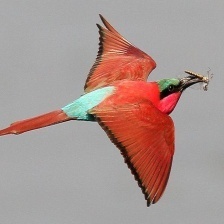
Species: CARMINE BEE-EATER
Scientific name: MEROPS NUBICOIDES
ImageNet parent category: bee_eater